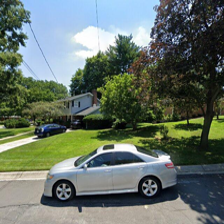
Label: streetView